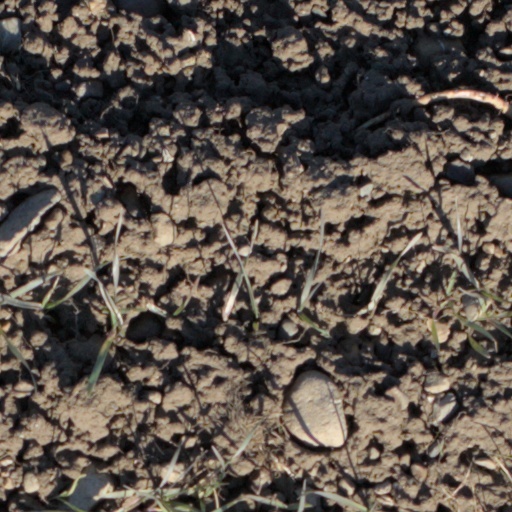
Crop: wheat